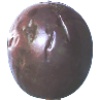
Label: passion_fruit